Isuzugaoka Station

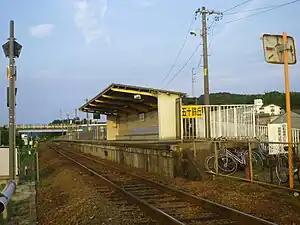
Isuzugaoka Station

is a passenger railway station in located in the city of Ise, Mie Prefecture, Japan, operated by Central Japan Railway Company (JR Tōkai).